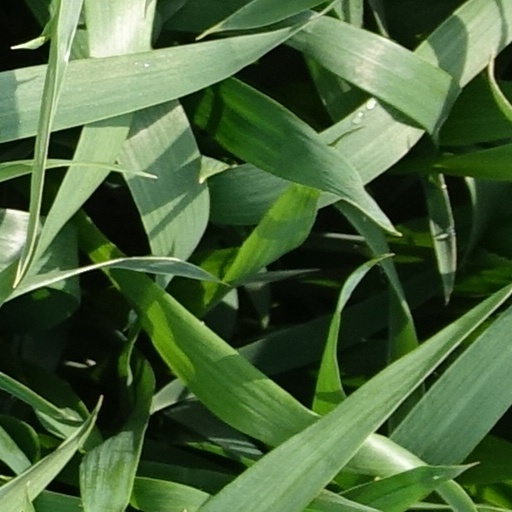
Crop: wheat